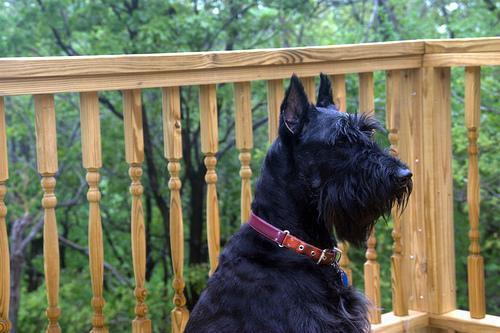
giant_schnauzer